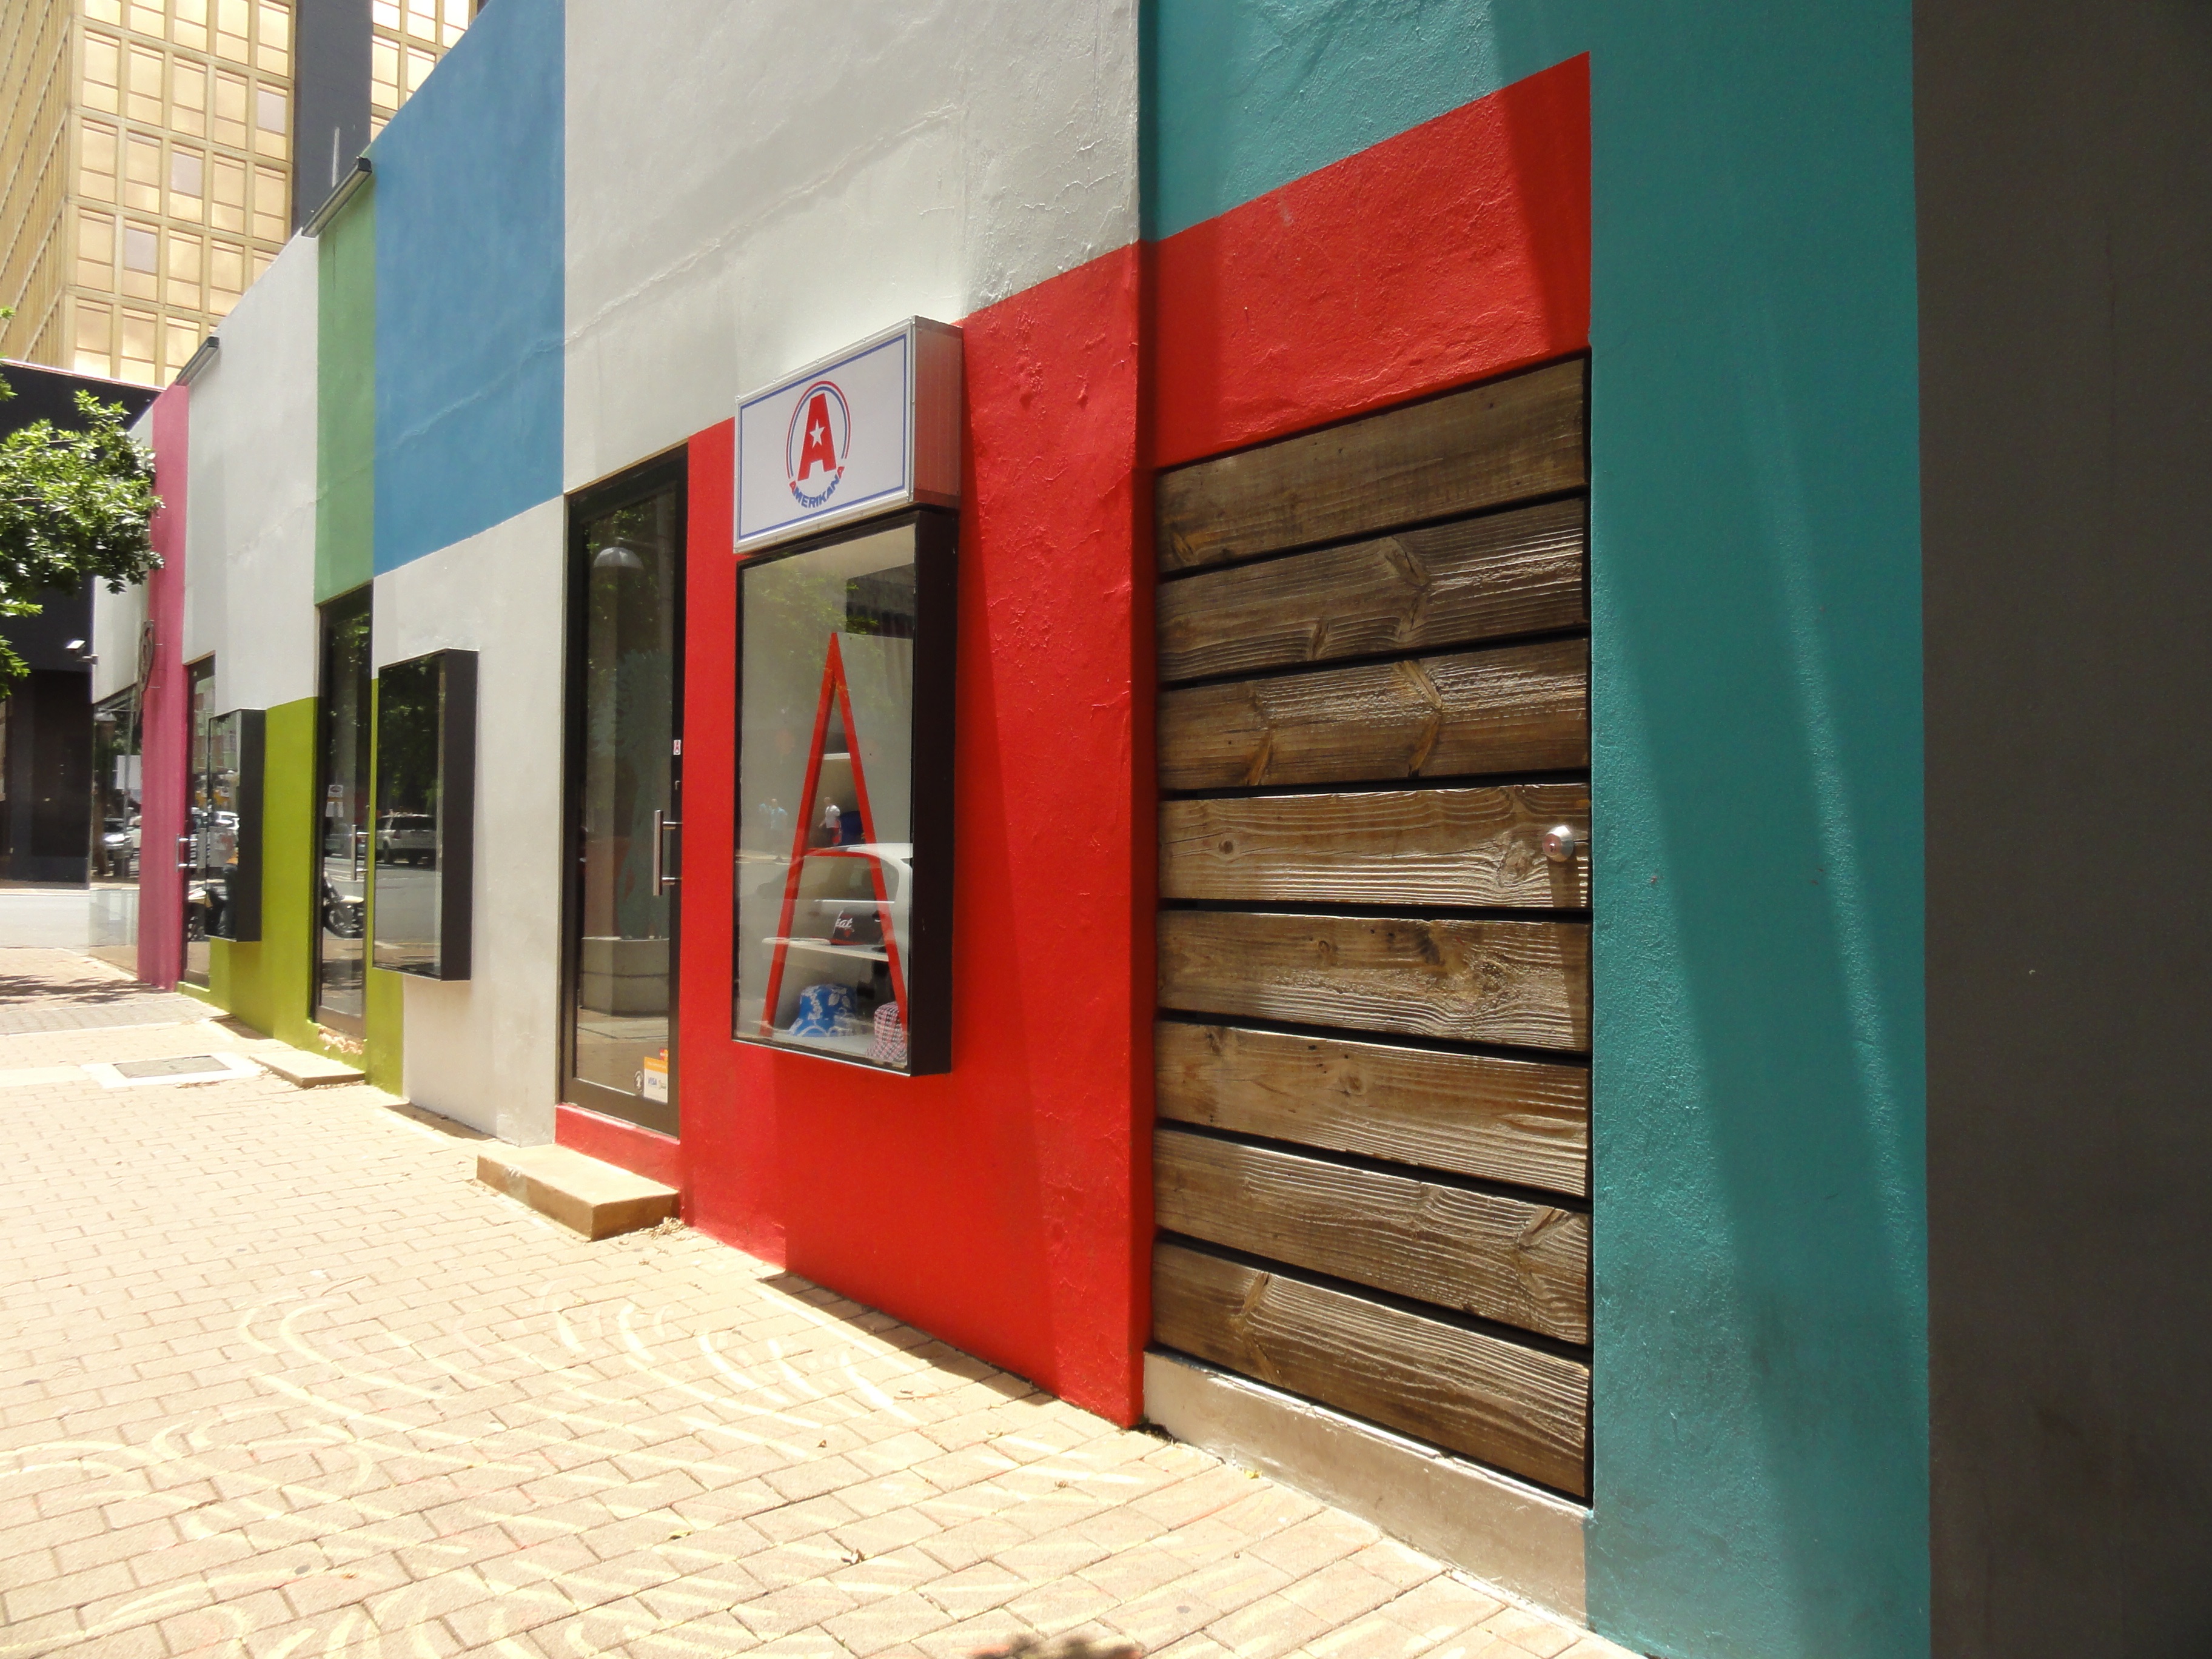
architecture, wall, red, color, facade, interior design, art, design, window covering